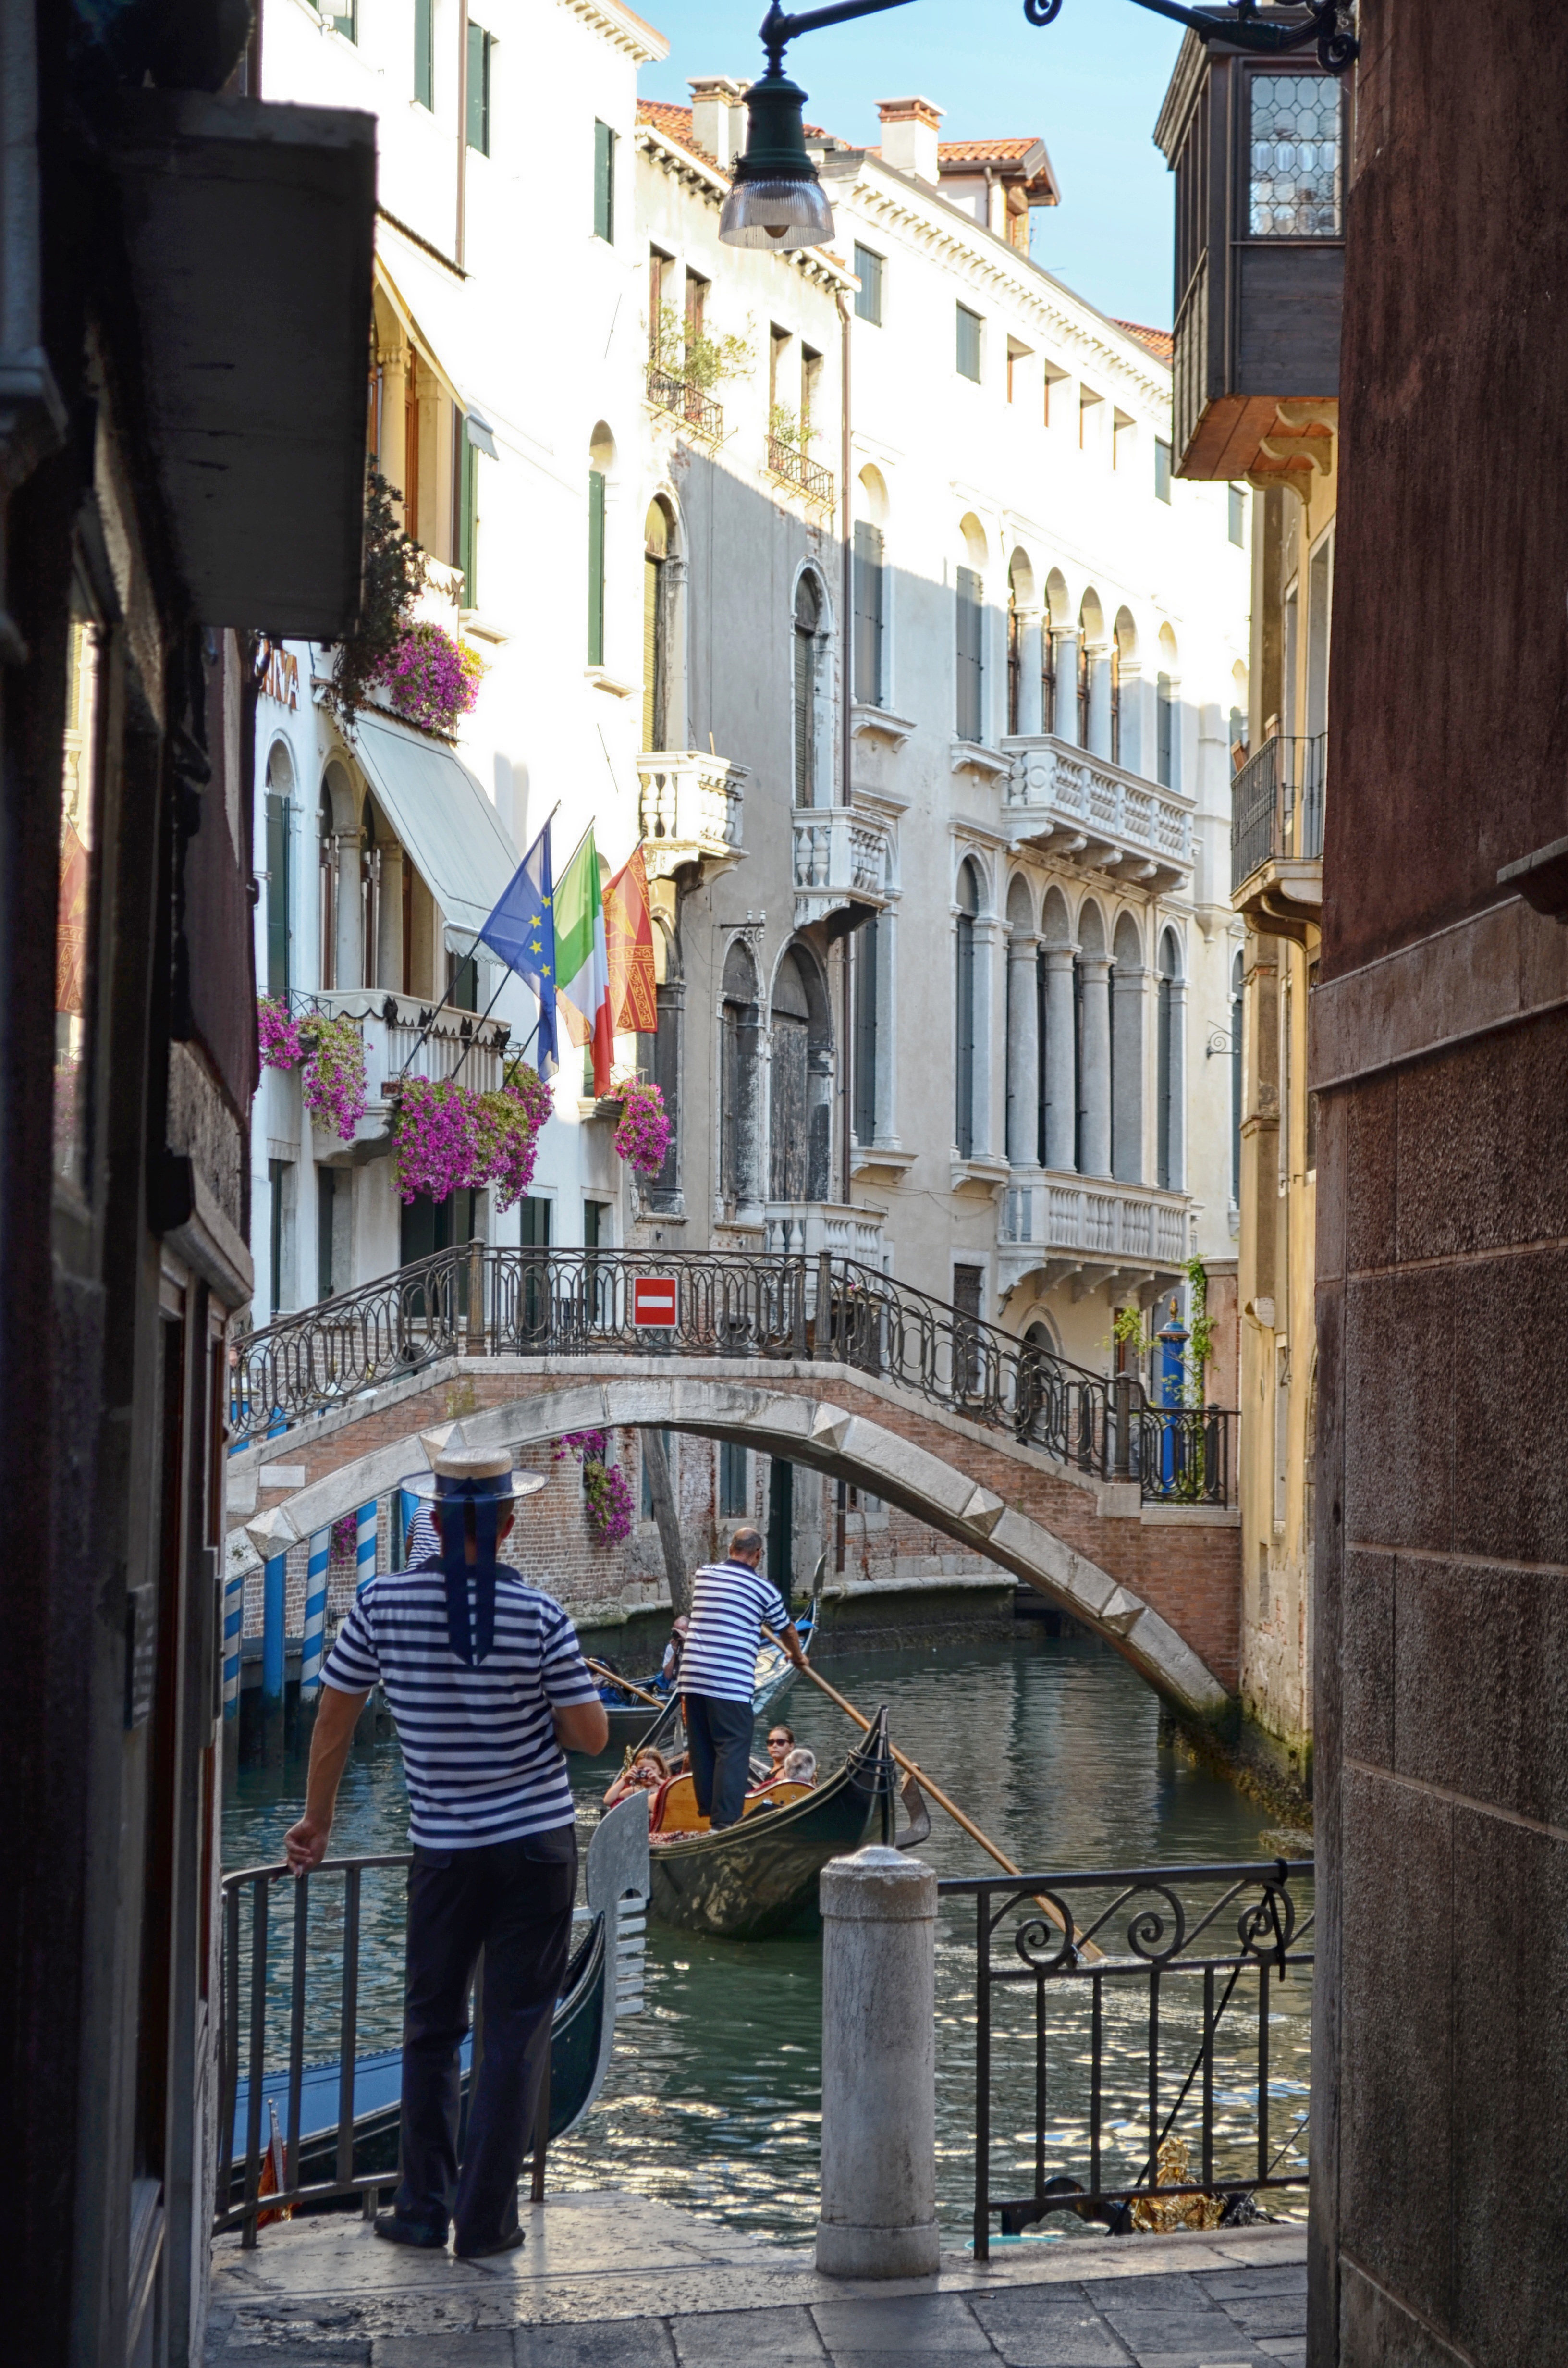
architecture, road, street, town, alley, city, canal, cityscape, downtown, travel, holiday, romance, italy, venice, tourism, waterway, boating, infrastructure, gondolas, neighbourhood, gondolier, urban area, citytrip